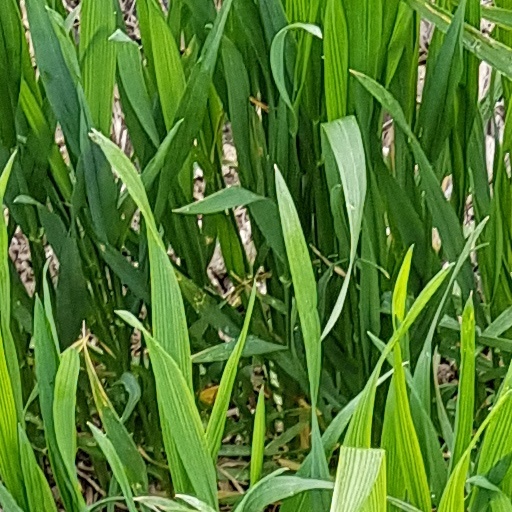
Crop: wheat